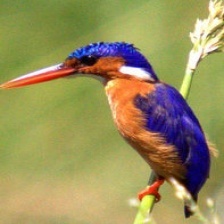
Species: MALACHITE KINGFISHER
Scientific name: CORYTHORNIS CRISTATUS